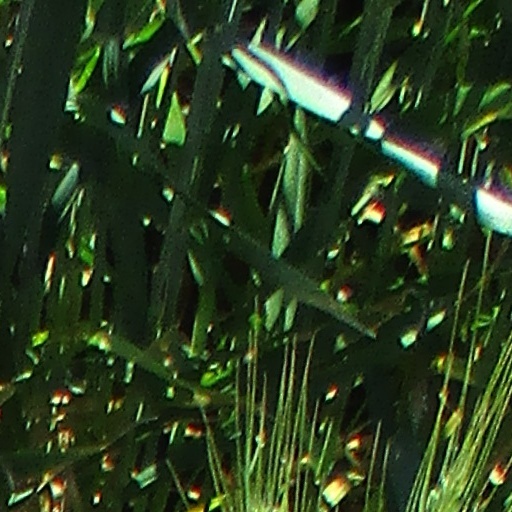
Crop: wheat